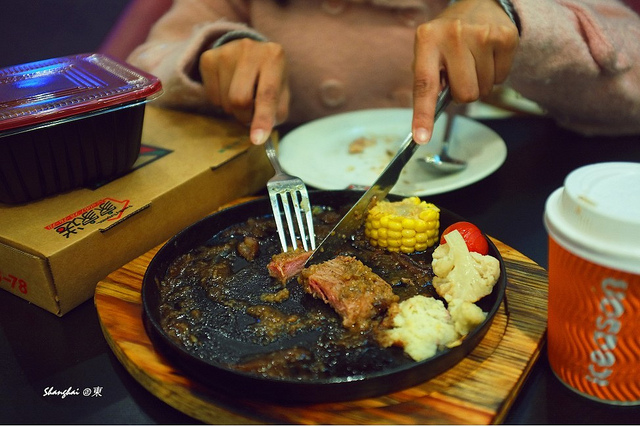
user: Given an image and a question. Answer the question in a short answer. Question: How long will it take to finish this meal? Short Answer:
assistant: 10 minutes